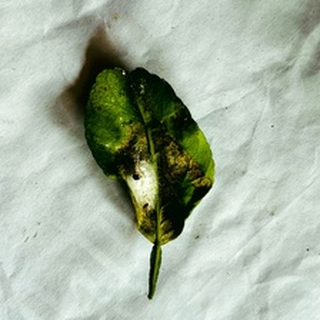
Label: lemon_spider_mites